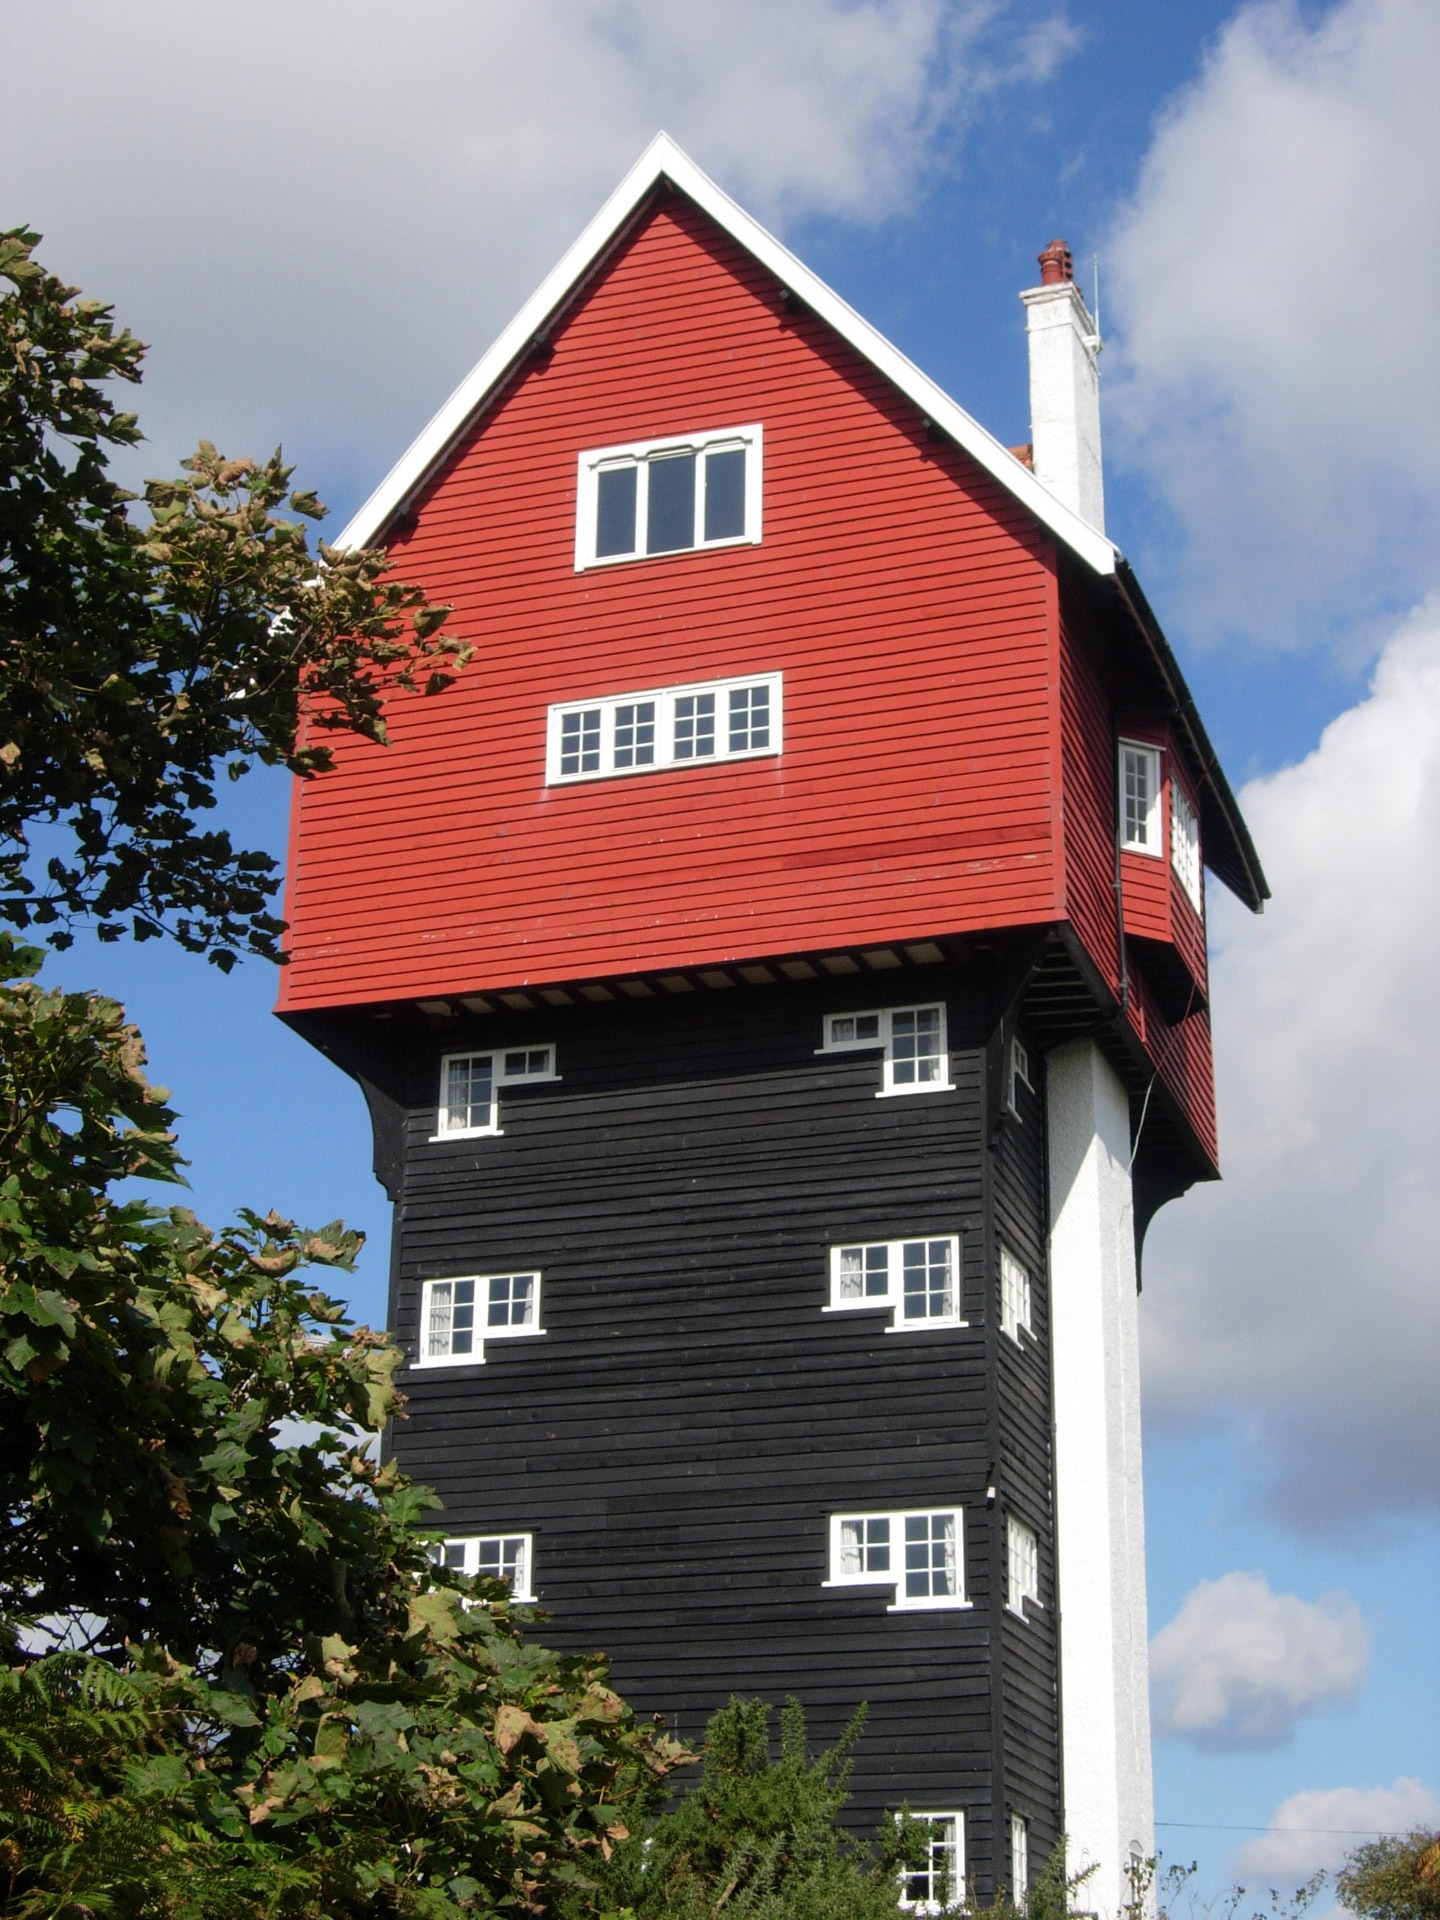
architecture, house, building, tower, landmark, water tower, suffolk, aldeburgh, urban area, thorpeness, house clouds, holiday cottage